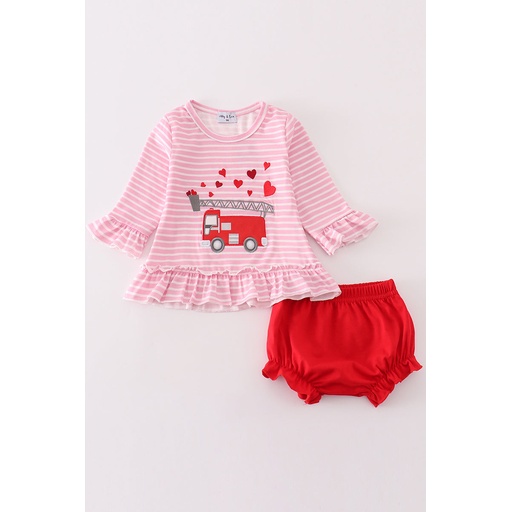
Valentine's day fire truck applique girl bloomer set
Brand: 00119-3-4
Category: Apparel & Accessories > Clothing > Baby & Toddler Clothing > Baby & Toddler Outfits